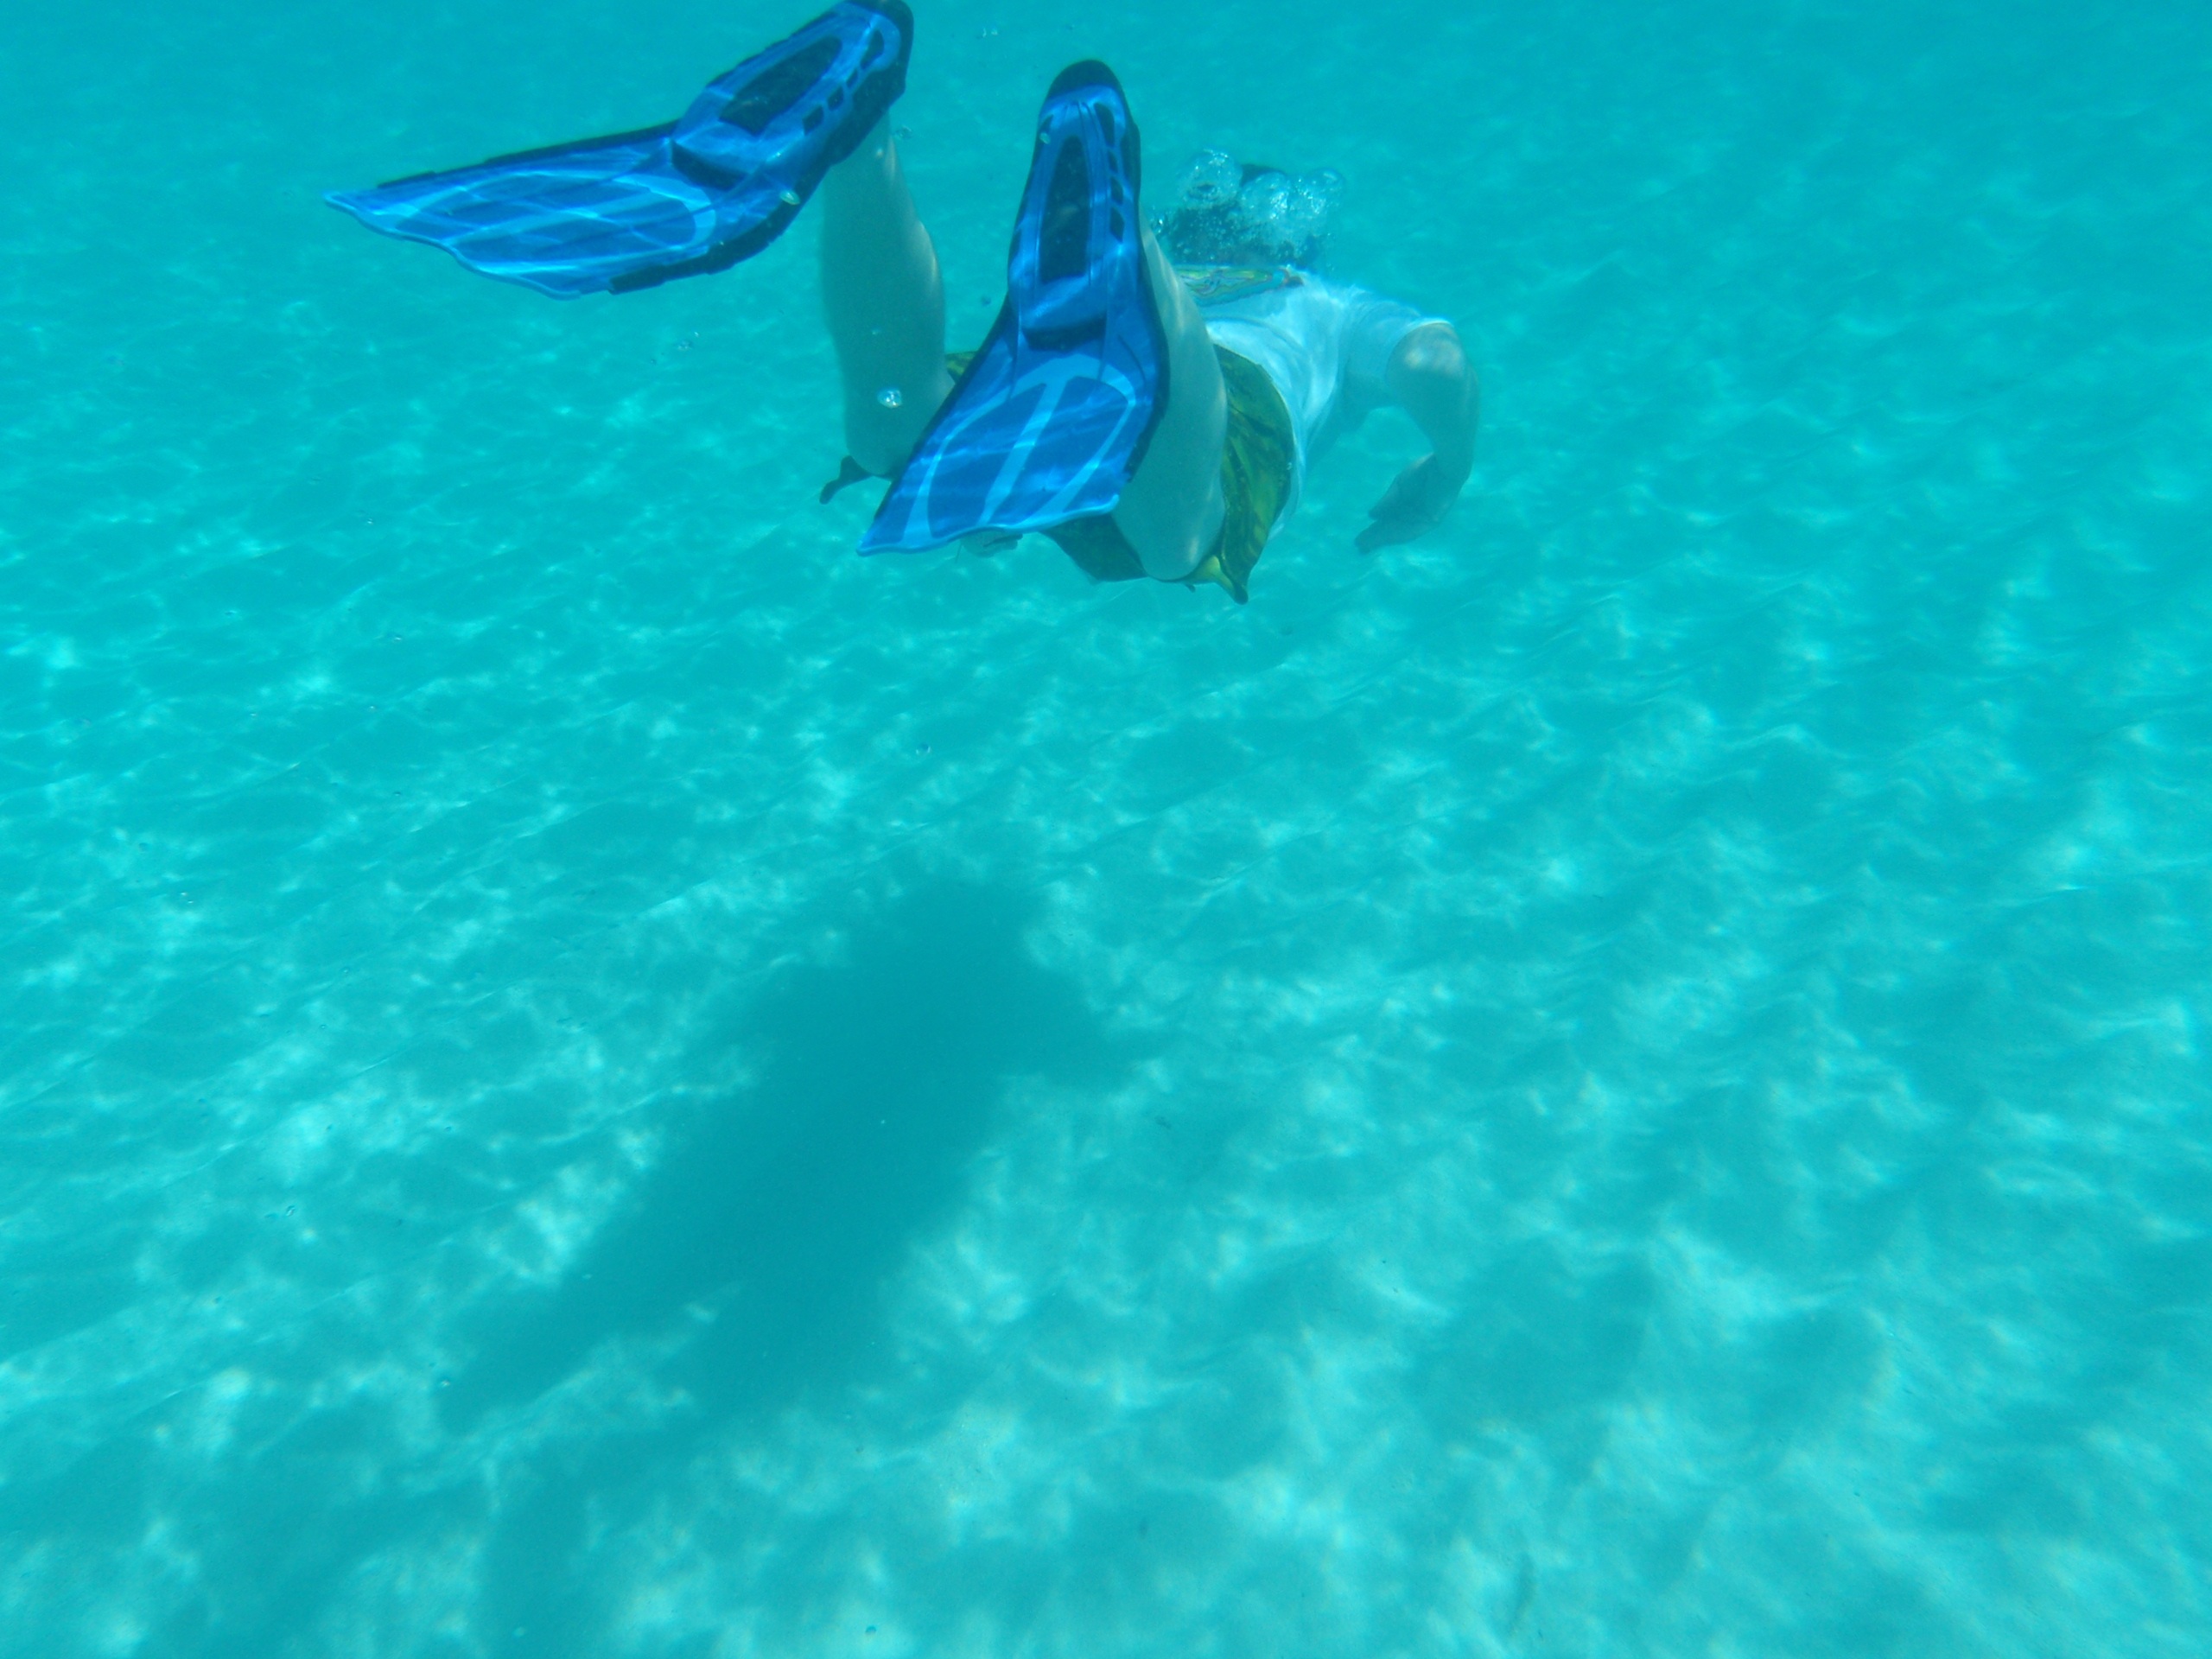
sea, ocean, vacation, diving, underwater, swim, biology, holiday, swimming, coral reef, reef, diver, snorkel, sports, snorkeling, water sport, scuba diving, flippers, marine biology, underwater diving, anguilla